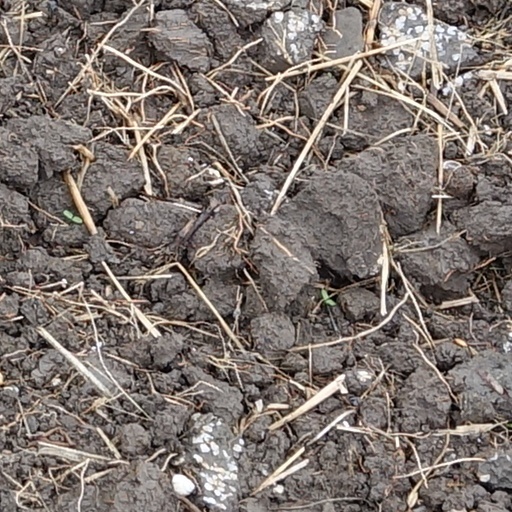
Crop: wheat